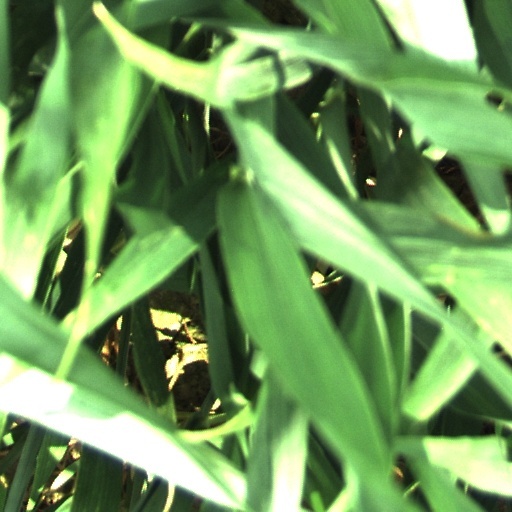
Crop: wheat